Honeywell

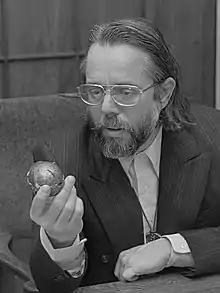
Harvey Cox holding a Honeywell fragmentation bomb, 1973

The company operates four business groups – Honeywell Aerospace Technologies, Building Automation, Safety and Productivity Solutions (SPS), and Performance Materials and Technologies (PMT). Business units within the company are as follows: